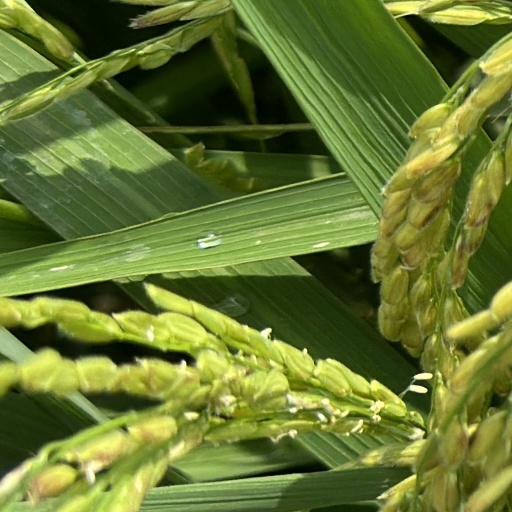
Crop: rice